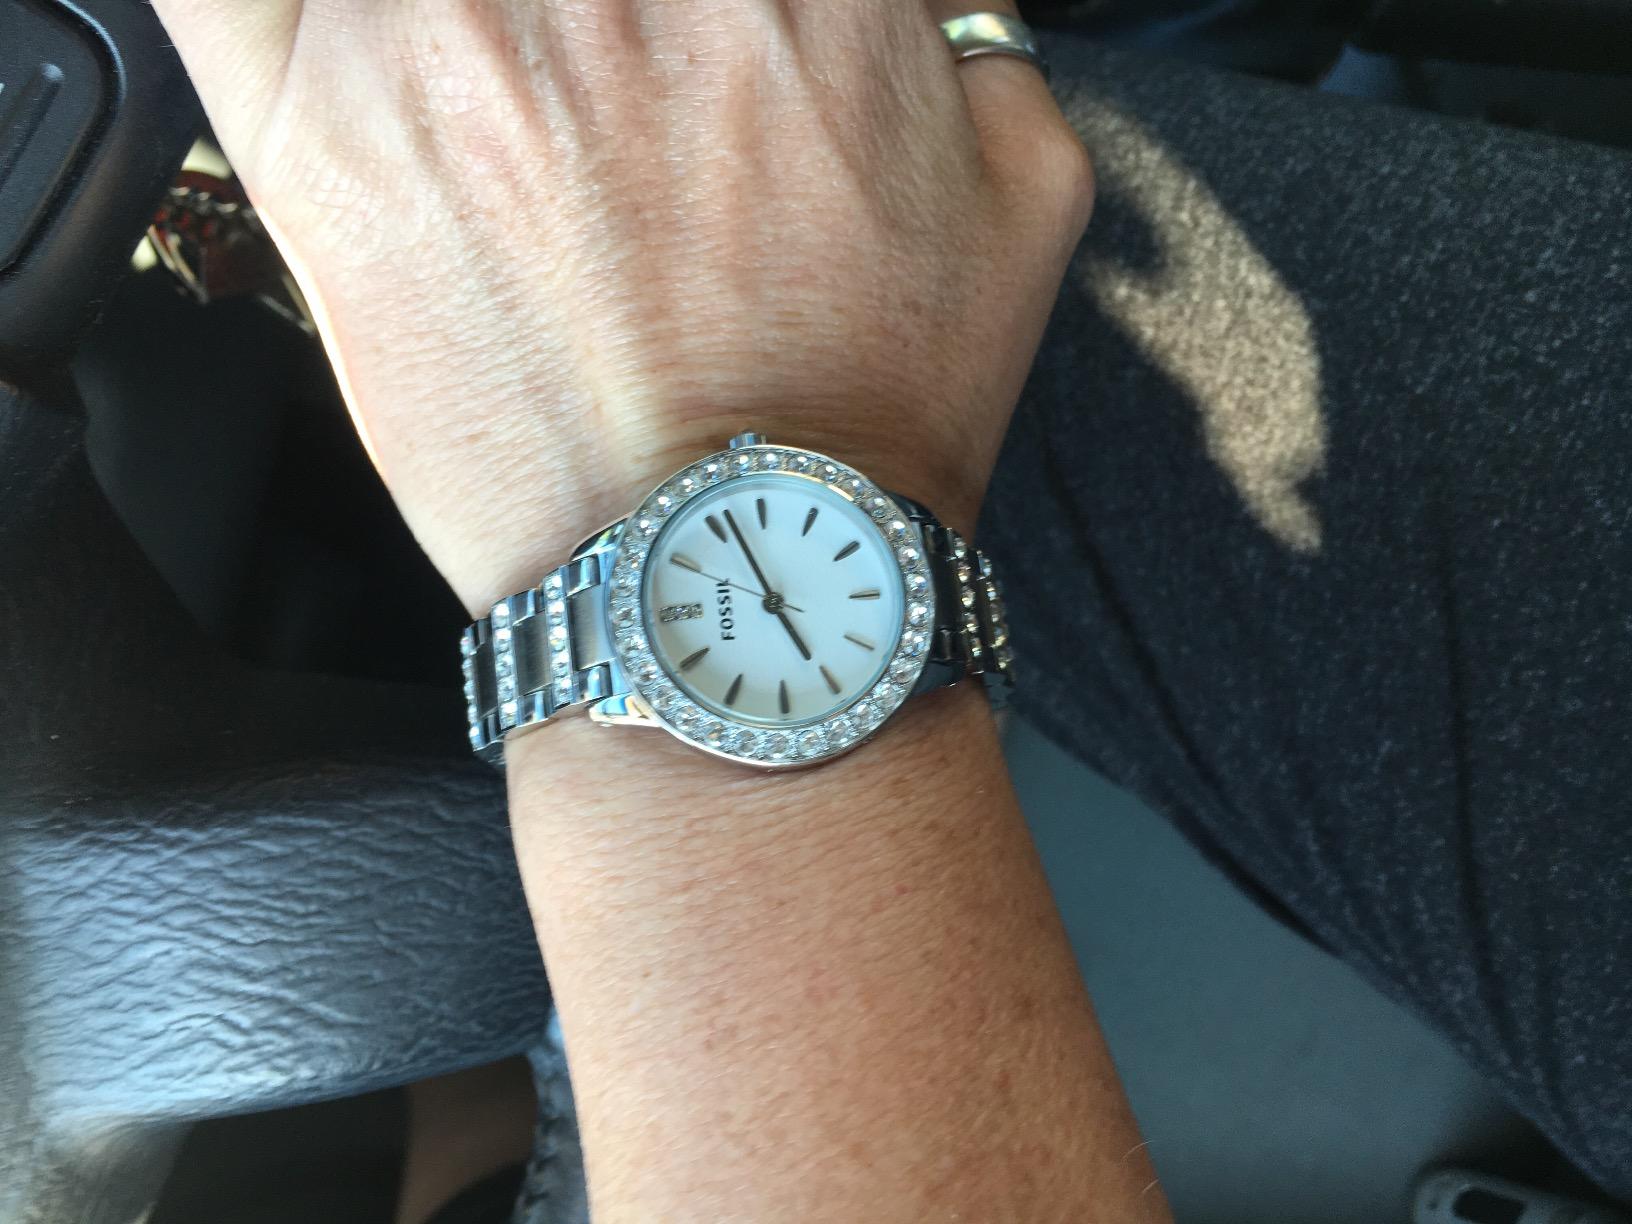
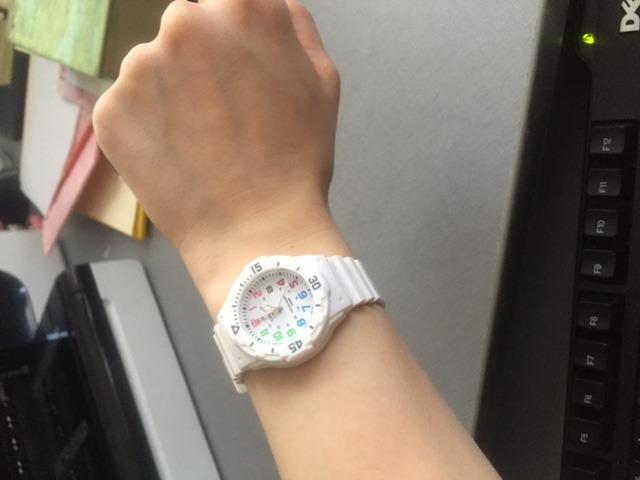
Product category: accessories_watch
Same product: no